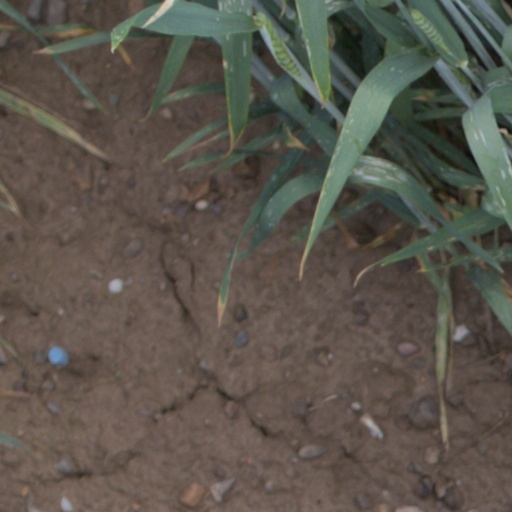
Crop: wheat